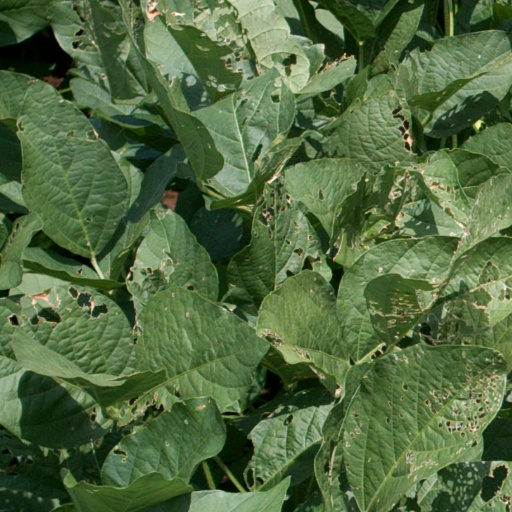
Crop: soybean